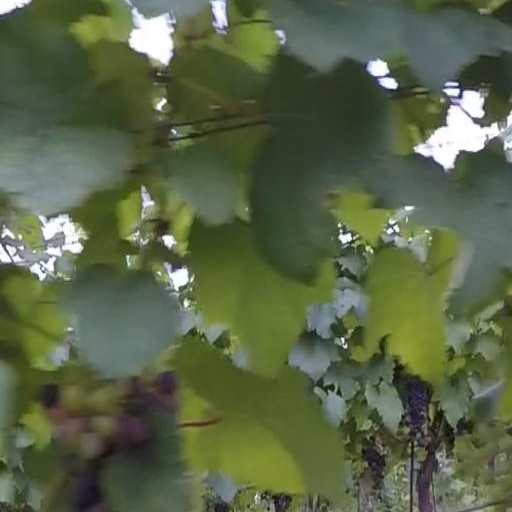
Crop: grape